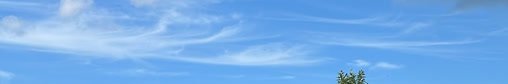
Cloud type: Cirrus